Gay Men's Chorus of Washington, D.C.

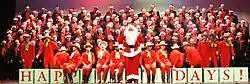
Gay Men's Chorus of Washington, D.C. performing a Christmas concert in 2008

June 4, 2005: The Pride Concert not only included a reprise of "NakedMan" — with special guests the Ft. Lauderdale Gay Men’s Chorus — but also presentation of the "Capital Pride Director’s Award for Outstanding Leadership and Commitment to the GLBT Community in Washington".